Andy Towle

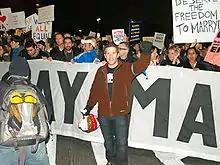
Towle was one of the organizers of a large New York City demonstration against California Proposition 8.

Upon graduating, Towle was awarded the 1989 W.K. Rose Fellowship in the Creative Arts from Vassar College. He also received a Wallace Stegner graduate fellowship from 1989 to 1991 from Stanford University, and two writing fellowships, one in poetry and one in fiction, from the Fine Arts Work Center in Provincetown, Massachusetts.